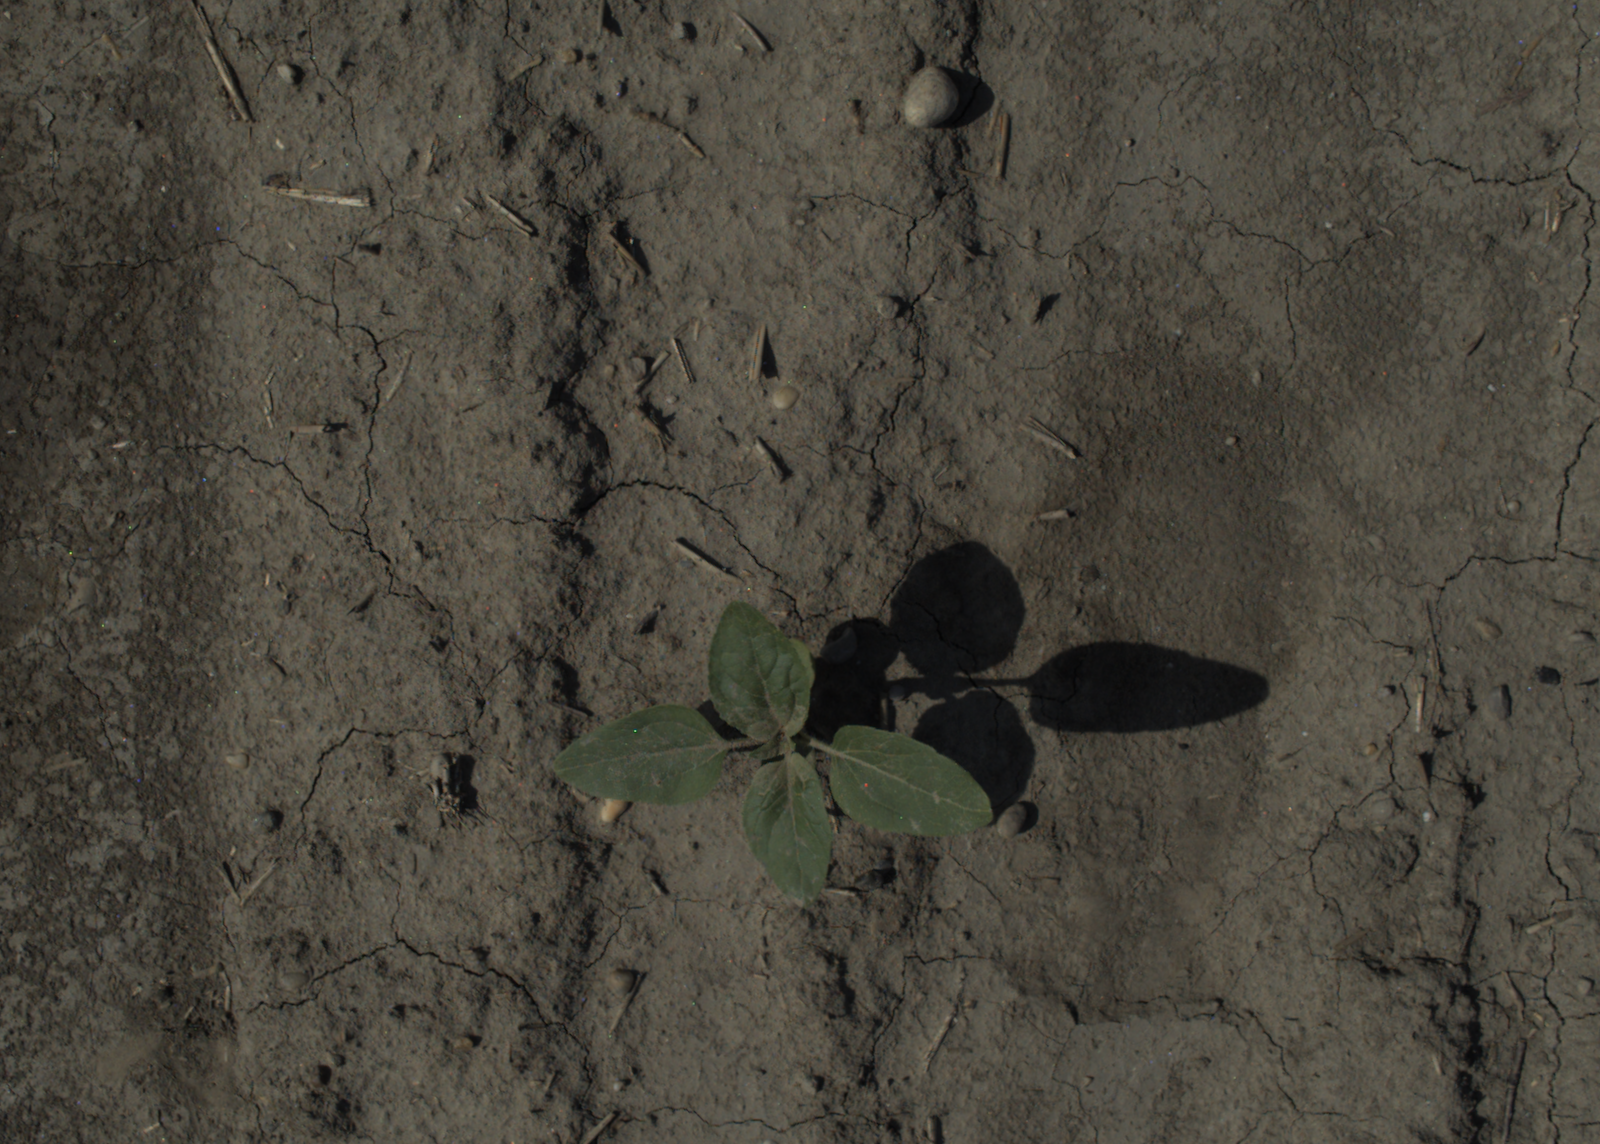
Capture date: 15.07.2021 10:15:13
Weather: sunny
Wind: light
Seeding date: 08.06.2021
Plant canopy height (mm): 962